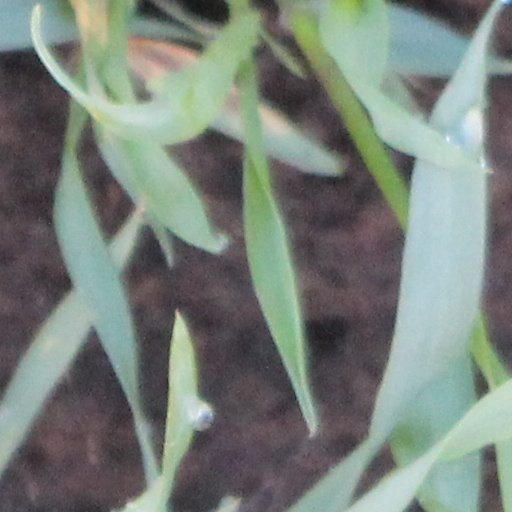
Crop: wheat